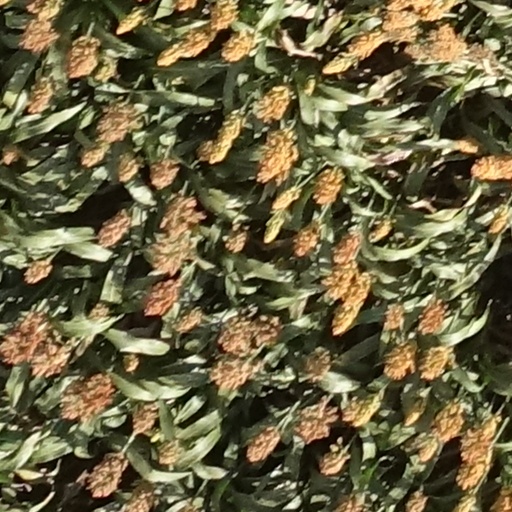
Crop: sorghum